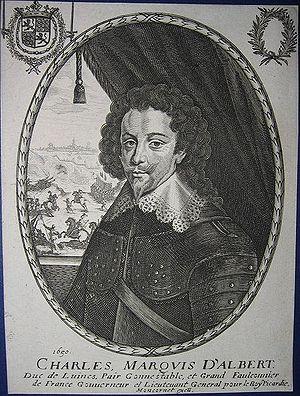
Charles d'Albert, duc de Luynes, 1578-1621, par Balthasar Moncornet, signé et daté 1650
Charles d’Albert, marquis d'Albert, premier duc de Luynes est un homme d'État français du XVIIᵉ siècle, pair de France et connétable de France.